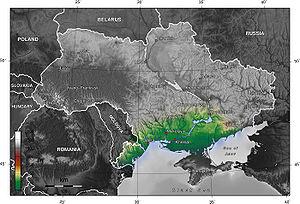
L'Ukraine du Sud désigne la partie sud de l'actuelle Ukraine. La Crimée, dont le statut est disputé depuis son rattachement de facto à la Russie, est parfois incluse.